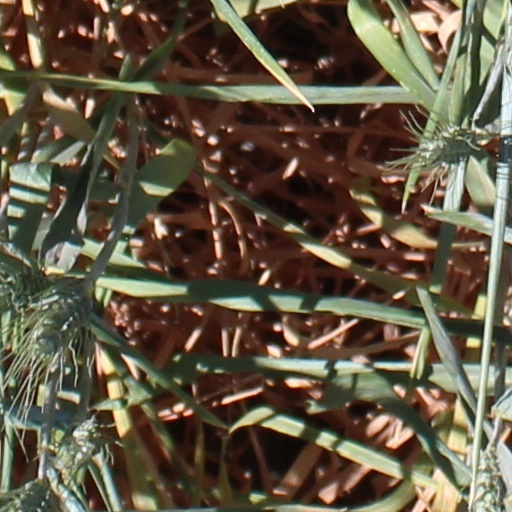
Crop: wheat